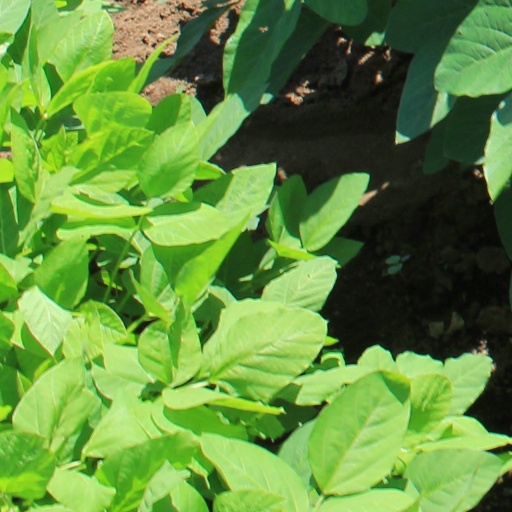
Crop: soybean